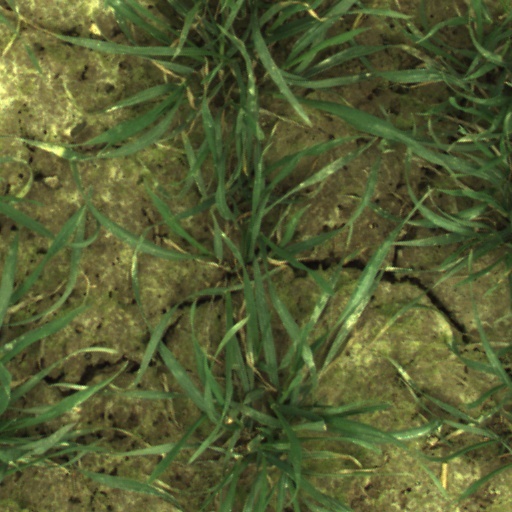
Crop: wheat